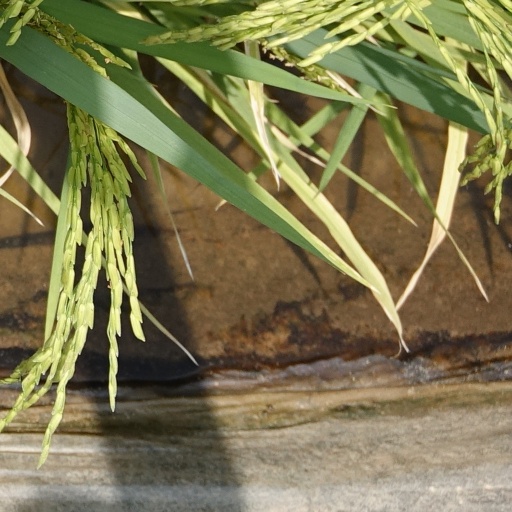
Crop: rice